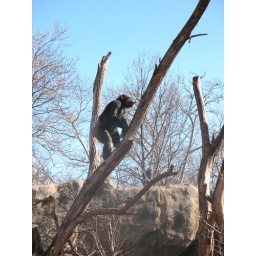
monkey in a tree